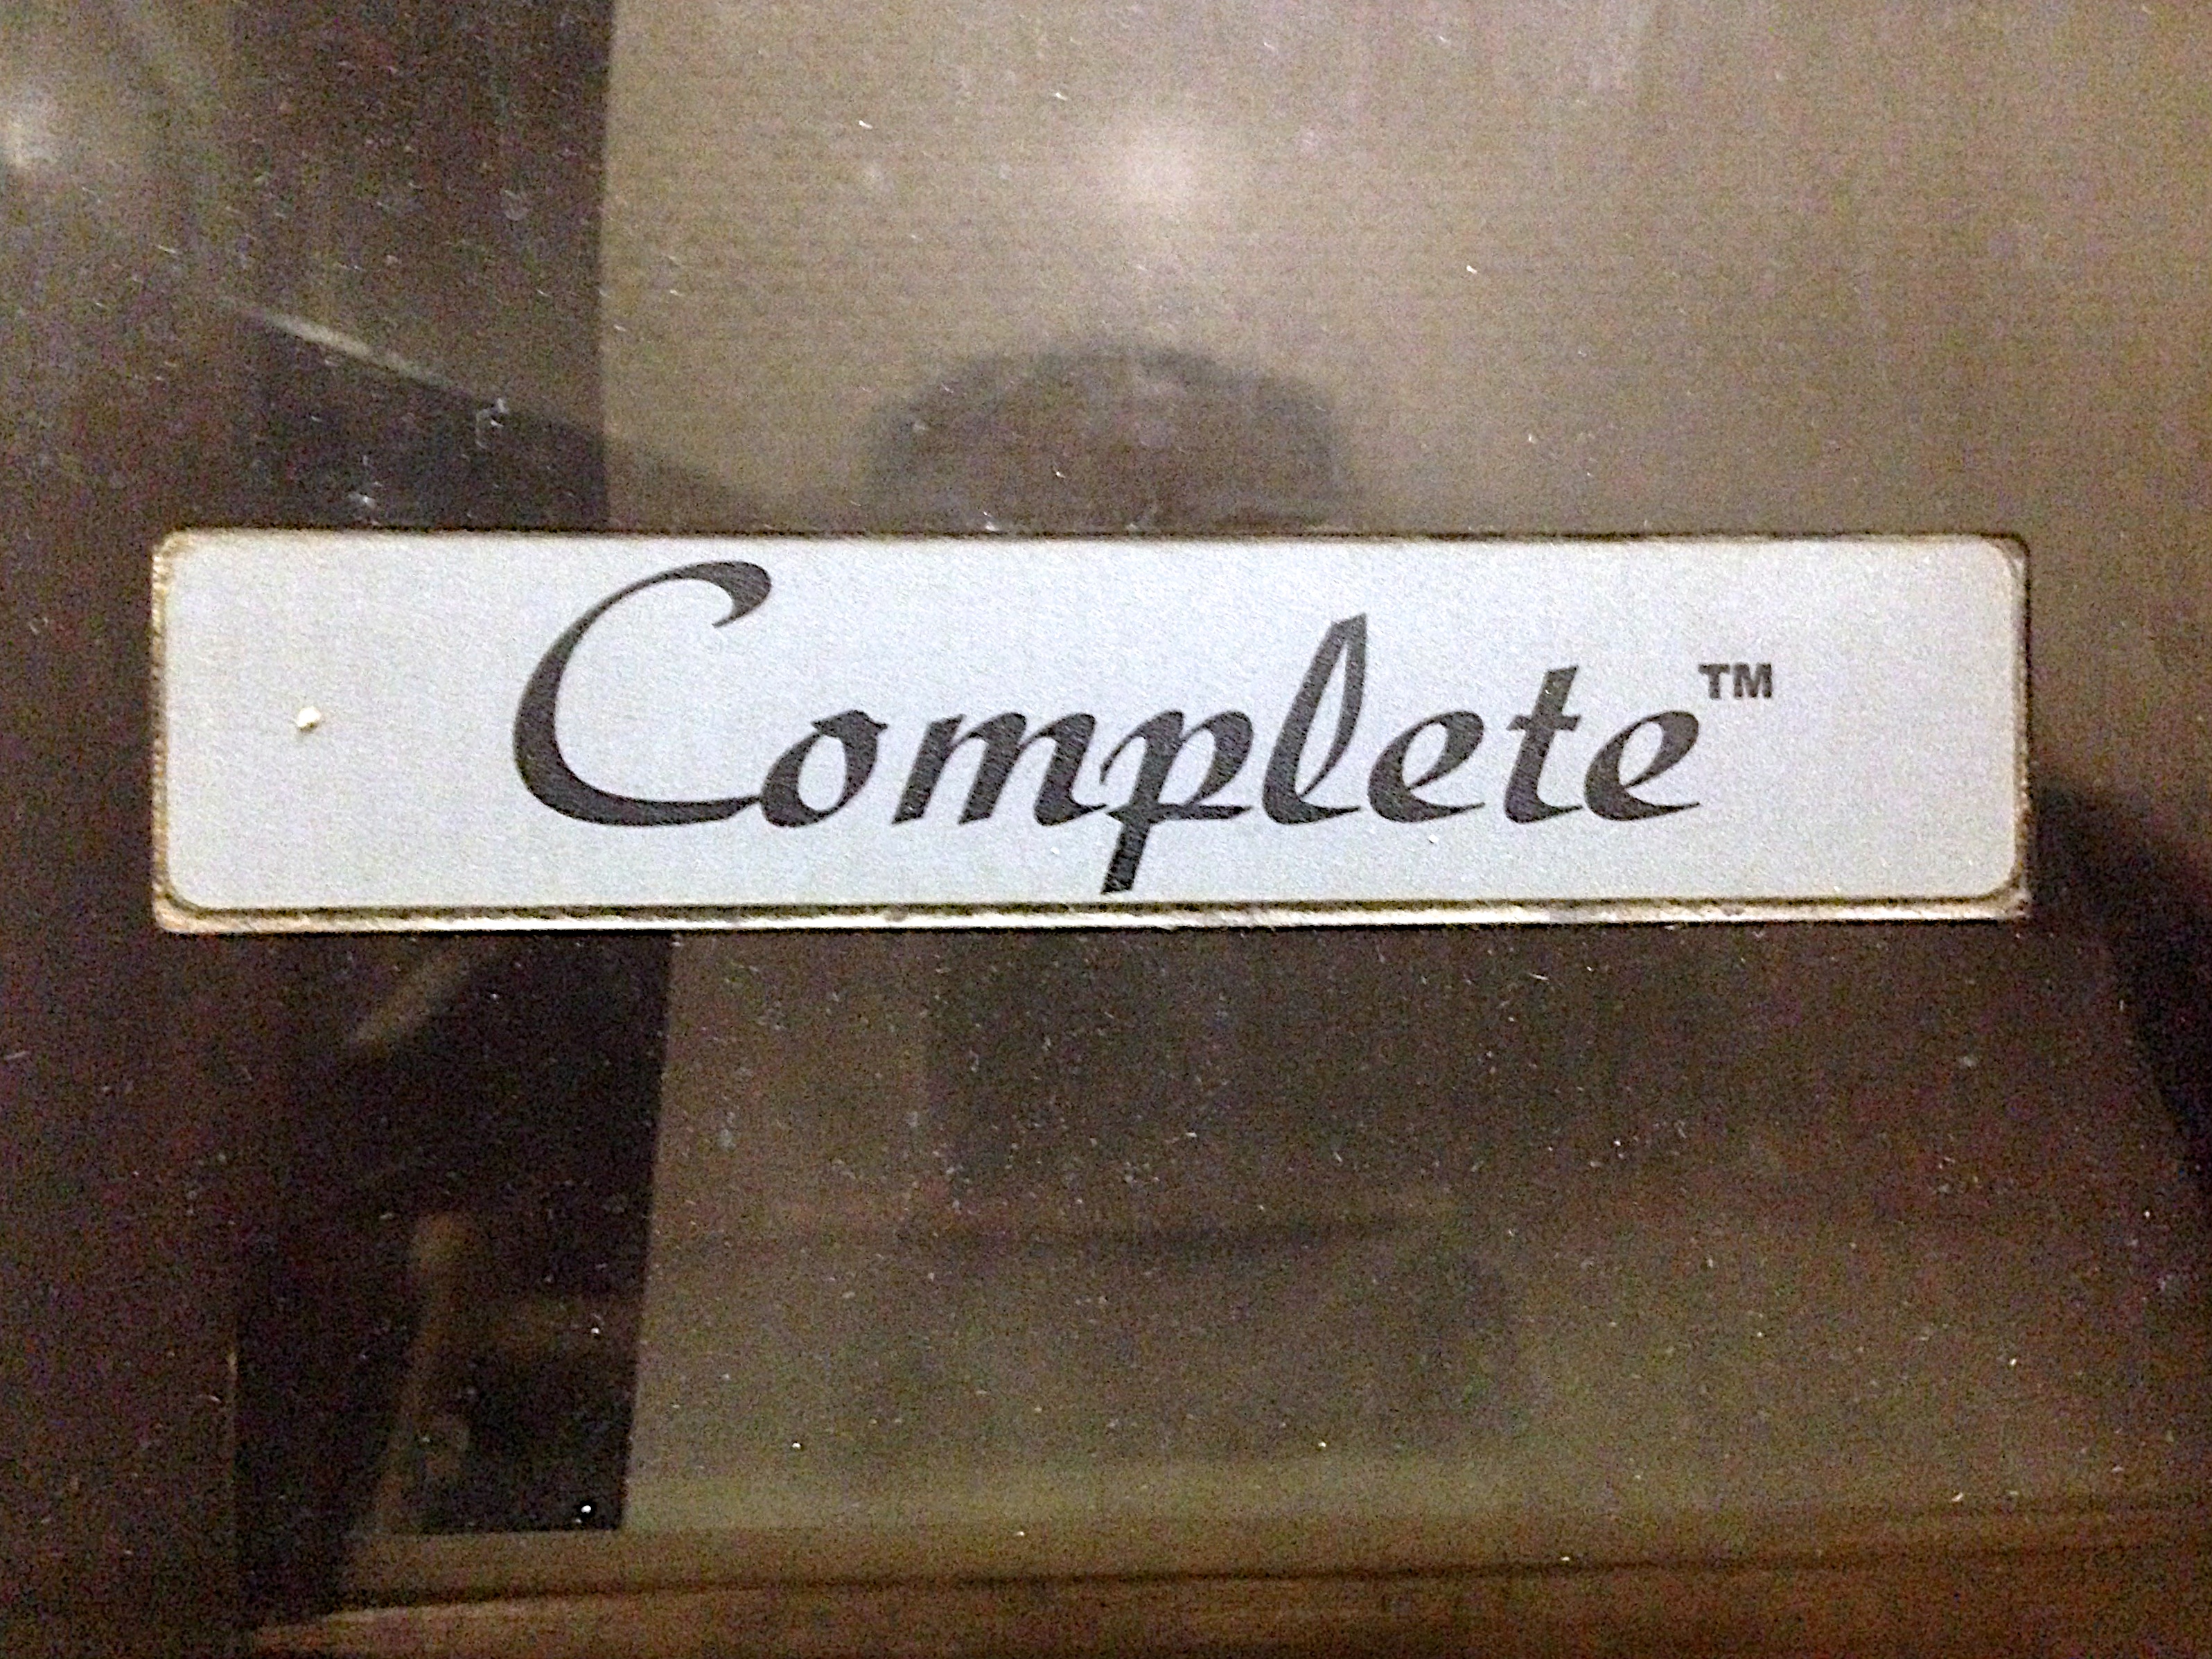
number, sign, label, text, shape, automotive exterior, vehicle registration plate, house numbering